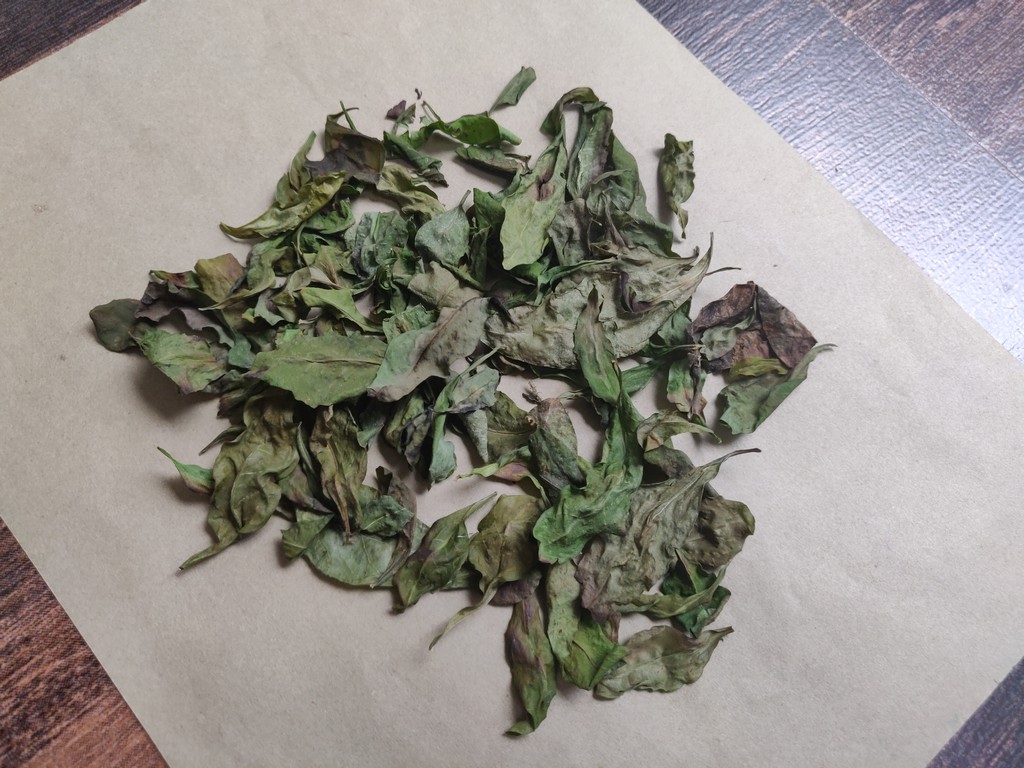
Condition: Dried
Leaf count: multiple
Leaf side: unknown